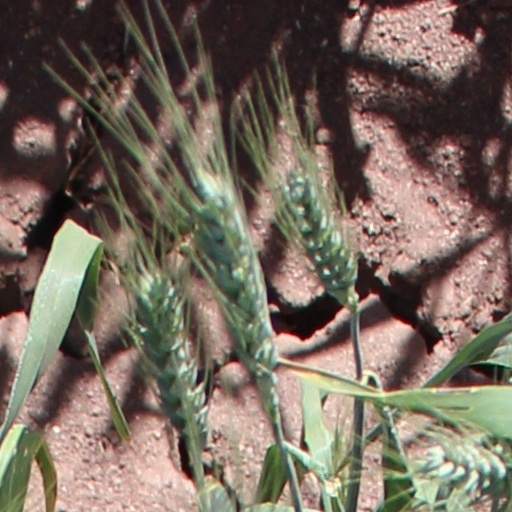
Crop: wheat